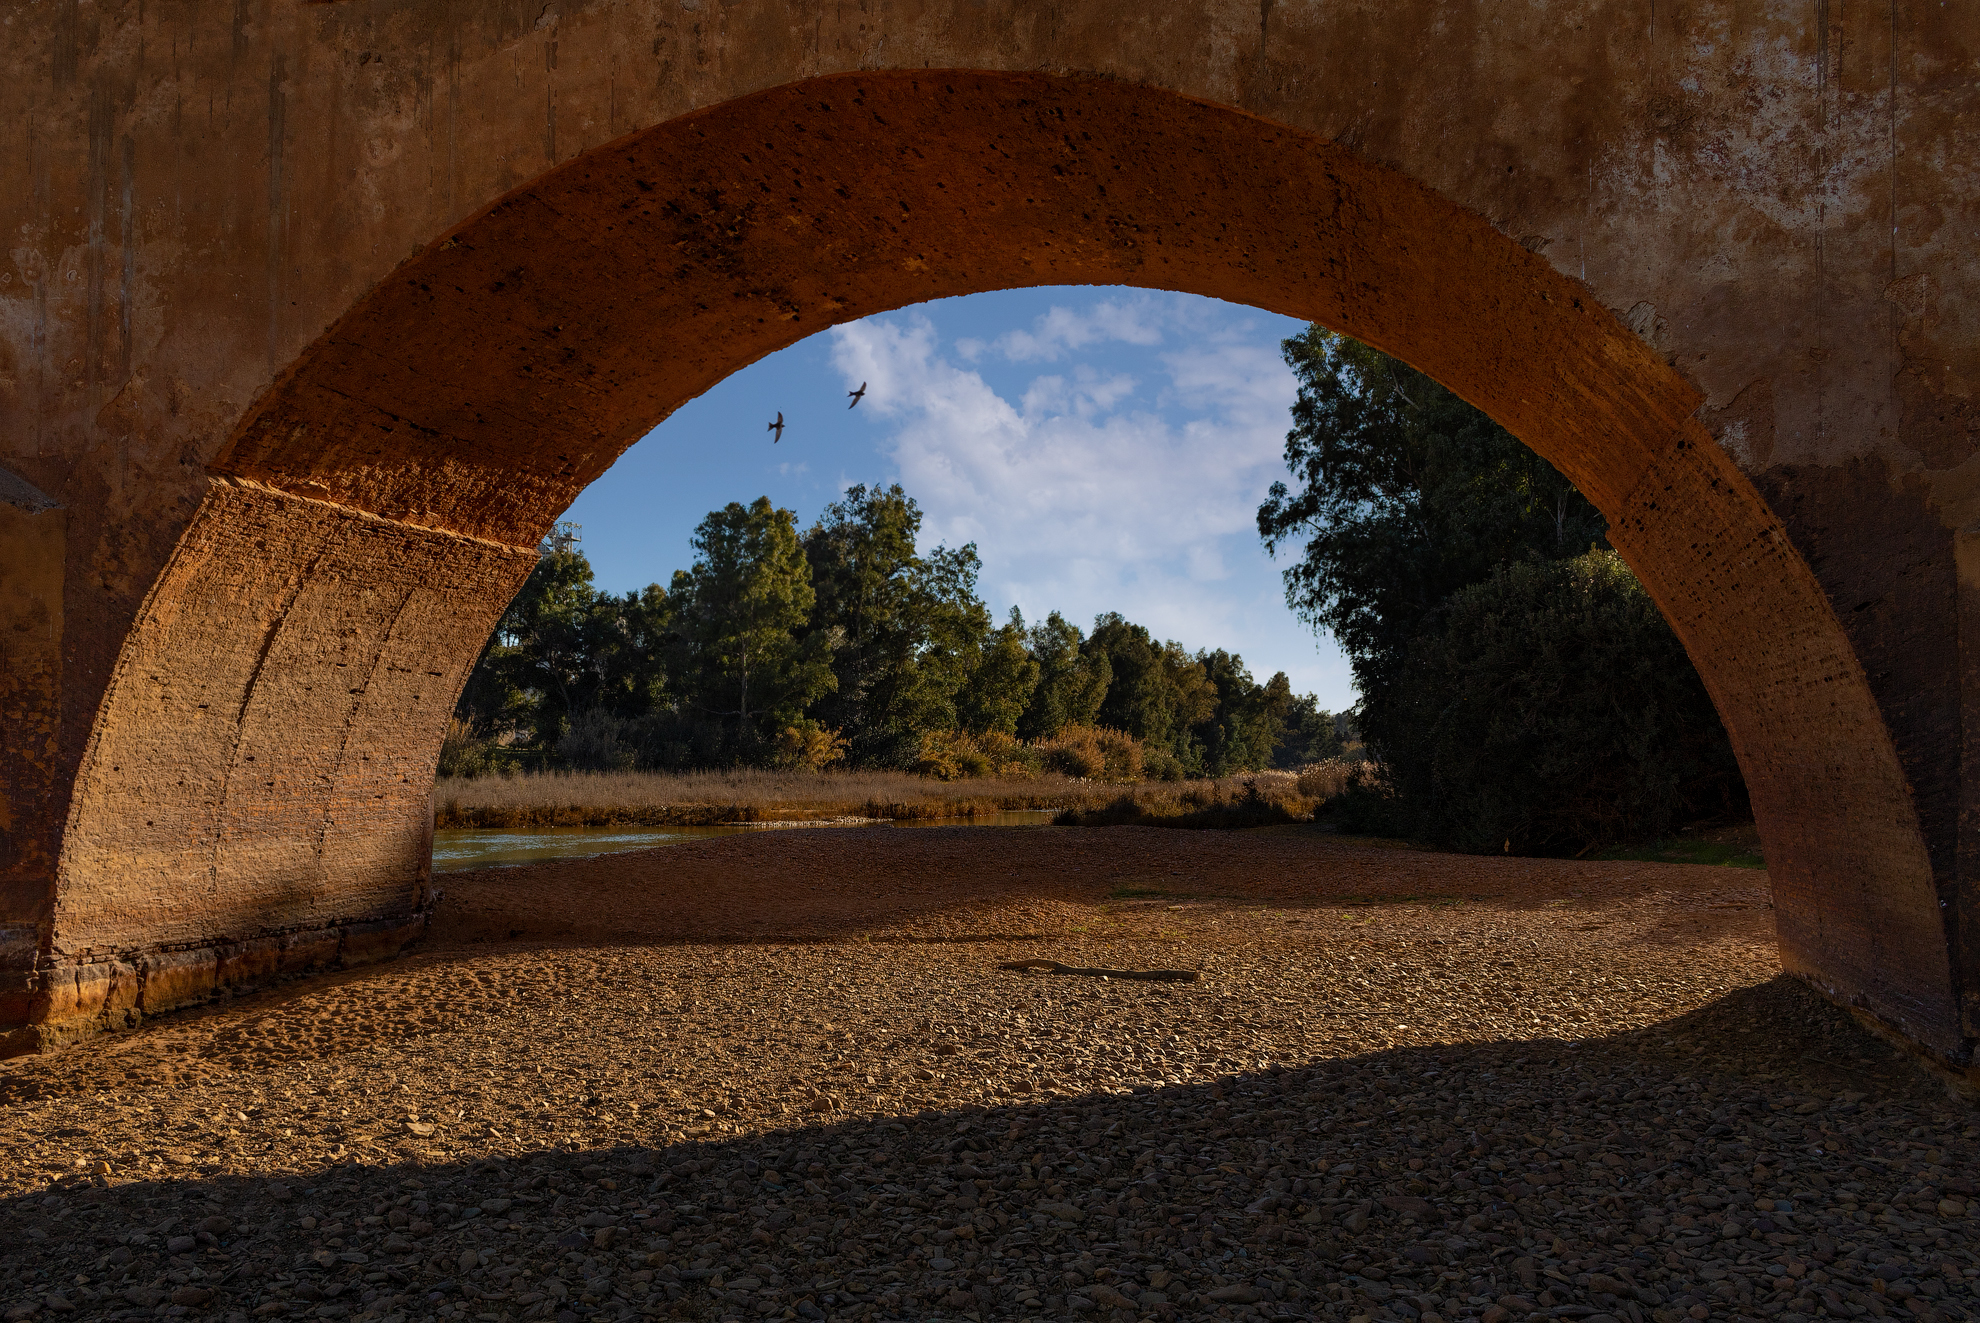
nature landscape, Humpback bridge, arch, architecture, landscape, arch bridge, rock